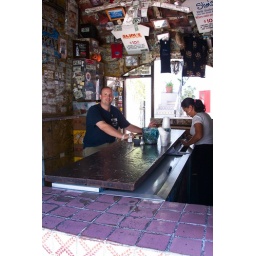
Bill sitting at one of our favorite places called the &amp;quot;Smallest Bar&amp;quot; in downtown Cabo. Only 4 chairs width!